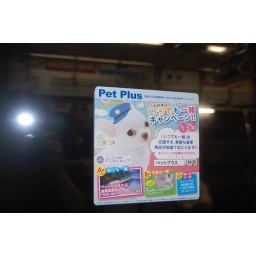
Look at that cute dog in this sign on the train